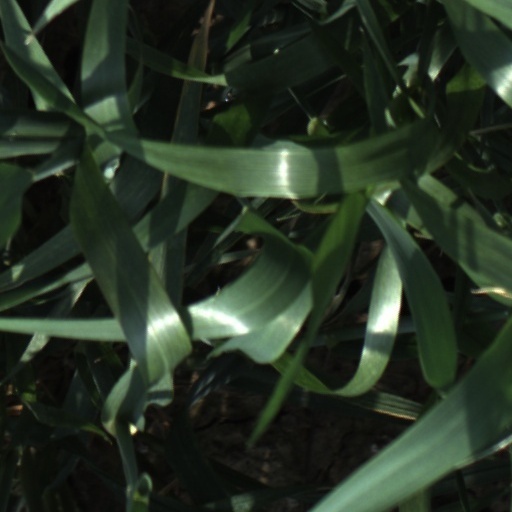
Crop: wheat